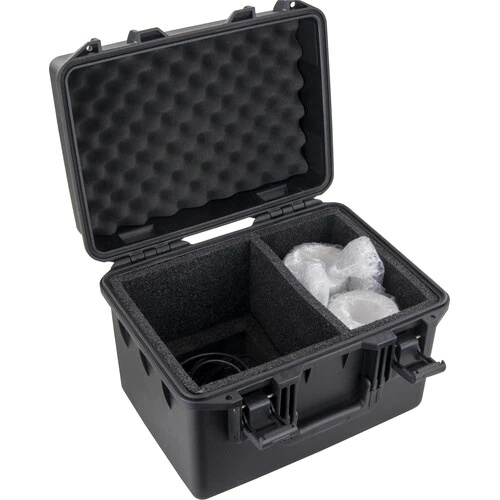
Odyssey VUDNP410 Case DJ Gear - Odyssey Watertight and Dustproof Hard Case for DNP DP-QW410 Printer
Watertight Case DNP 410. Key Features Hard-Plastic Case with 2-Section Foam This Watertight and Dustproof Hard Case from Odyssey Innovative Designs is a hard-plastic case for the DNP DP-QW410 printer. It comes with a two-section foam that fits the printer in the larger section. Exterior Dimensions Approx. 16.25 x 12.75 x 11.75" / 41 x 32 x 29 cm Weight Approx. 8 lb / 3.6 kg Packaging Info Package Weight 8.055 lb Box Dimensions (LxWxH) 17.4 x 16.4 x 12.7"
Brand: ODYSSEY GEAR
Category: Electronics > Print, Copy, Scan & Fax > Printer, Copier & Fax Machine Accessories > Printer, Copier & Fax Carrying Cases